Interpol Calling

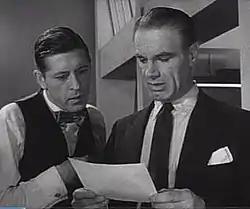
Edwin Richfield and Charles Korvin

Broadcast date is for ATV Midlands ITV regions varied date and order. Production number from PDF summary of episodes on the Network DVD.